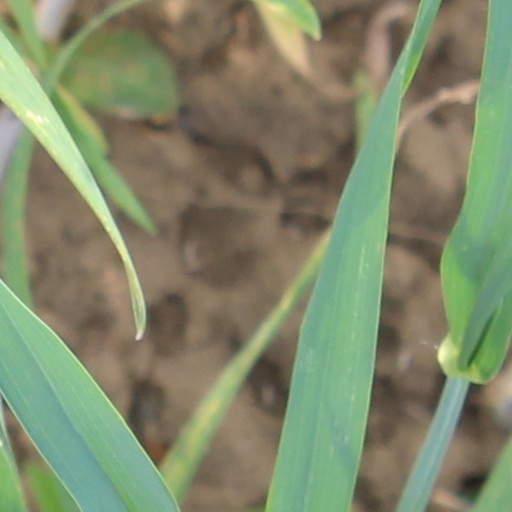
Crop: wheat